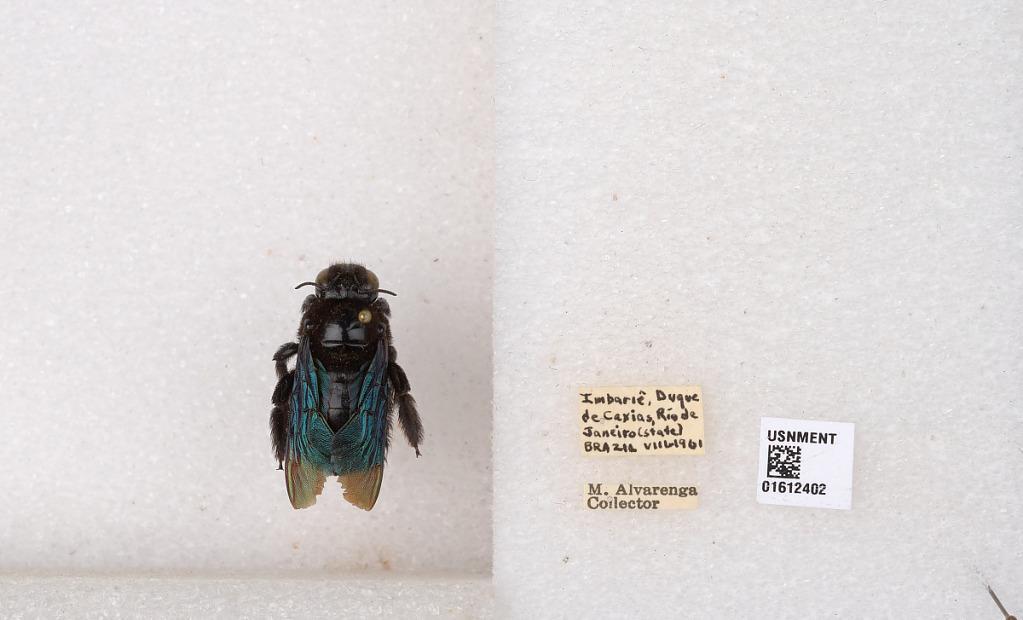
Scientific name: Xylocopa
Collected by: M. Alvarenga
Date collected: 1961-8-1
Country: Brazil
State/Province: Rio de Janeiro
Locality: Ibarie, Duque de Caxias